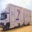
Label: truck